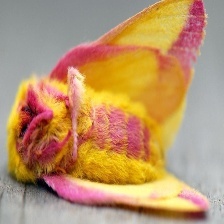
Species: ROSY MAPLE MOTH